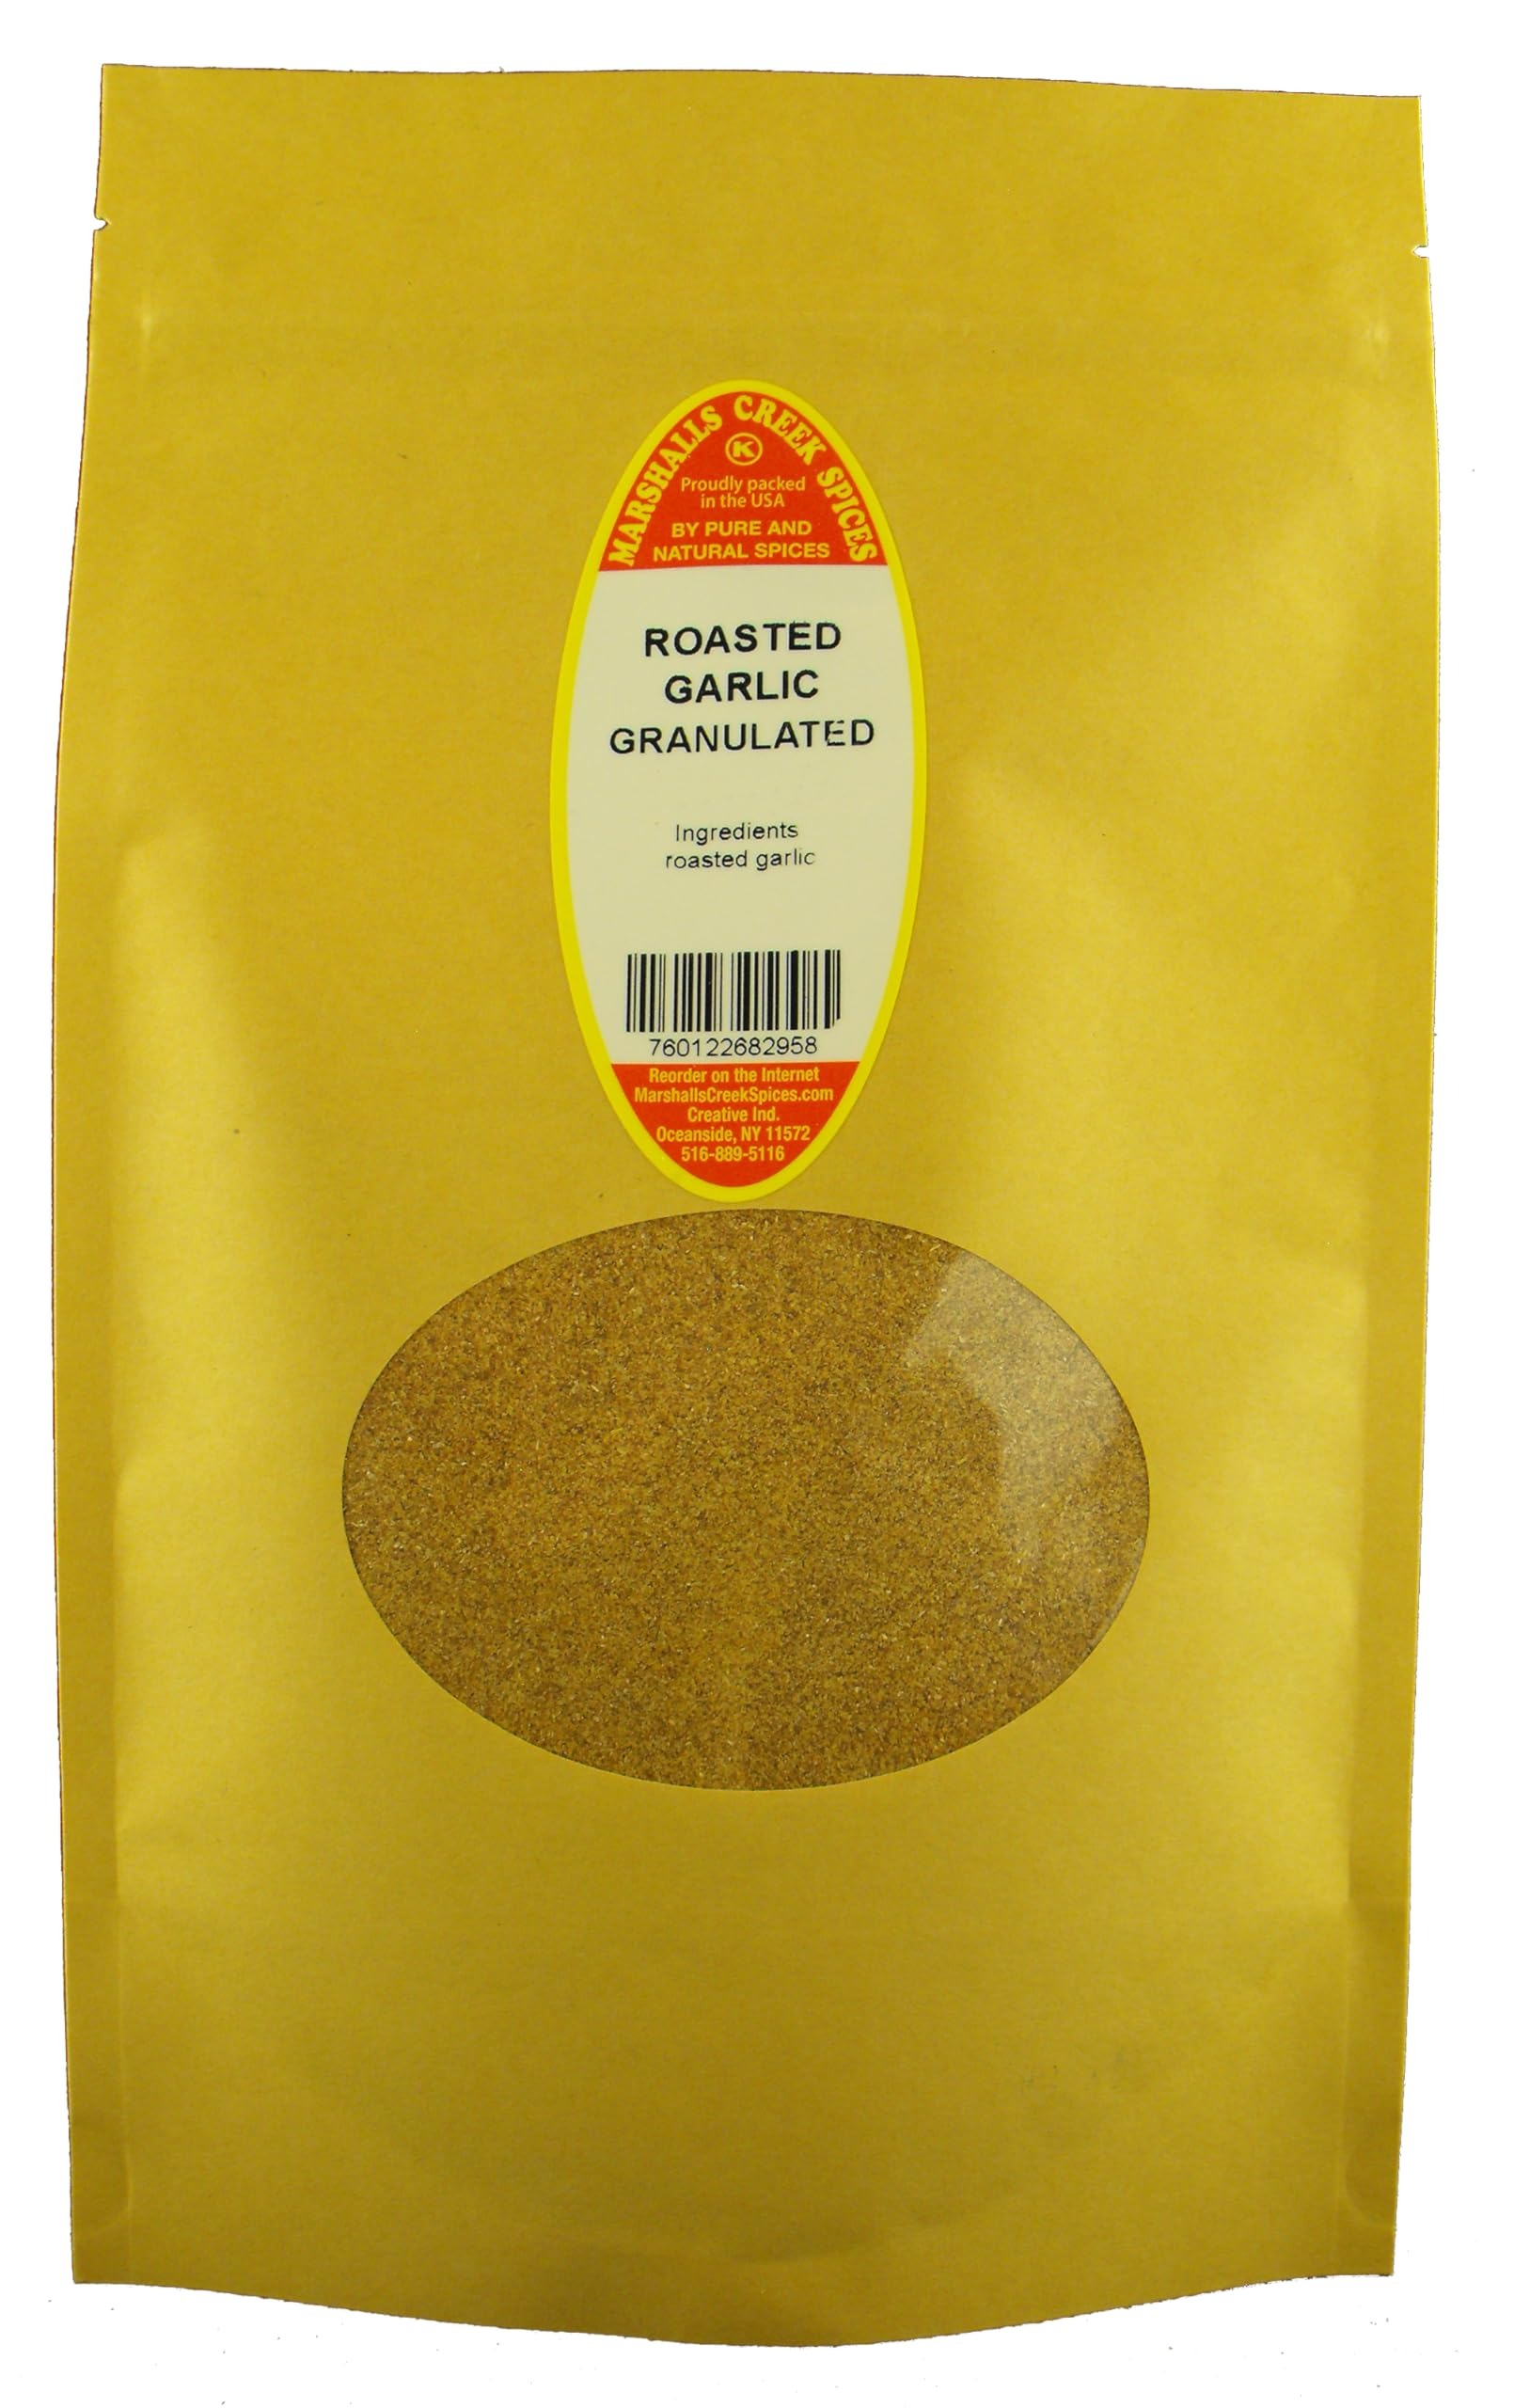
Item Name: Marshalls Creek Spices ROASTED GARLIC GRANULATE 16 ounce XL ECO Friendly Kraft Stand-up Pouch. Premium Quailty
Bullet Point 1: Marshalls Creek Spices buys in small quantities and packs weekly providing the freshest products possible. Fresher ingredients means more flavor and a longer shelf life.
Bullet Point 2: Premium Quality Spices, Specifically Sourced from the Best Producers. All individually Hand Packed to the Highest Standards in the industry. With over 35 years in the world of herbs and spices, Marshalls Creek Spices has the expertise and knowledge to produce a superior product.
Bullet Point 3: All Natural & Kosher. No Fillers - No MSG
Bullet Point 4: Kraft ECO Friendly Packaging
Bullet Point 5: Convenient Stand Up Pouch
Value: 16.0
Unit: Ounce

Price: 12.78